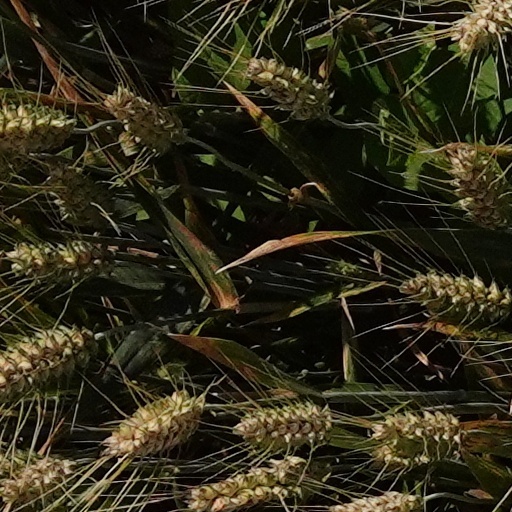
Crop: wheat